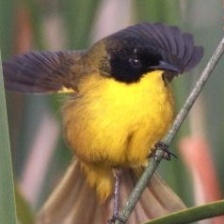
Species: ALTAMIRA YELLOWTHROAT
Scientific name: GEOTHLYPIS FLAVOVELATA